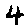
Label: 4